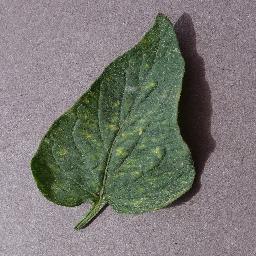
Label: Tomato___Spider_mites Two-spotted_spider_mite